History of the United States (1865–1917)

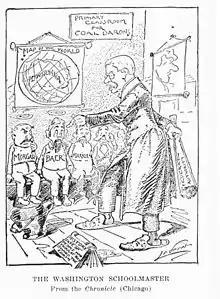
Cartoonist admires the strict TR who teaches the childish coal barons a lesson; they raised the pay rates for minors, but did not recognize the union. By Charles Lederer.

Conservation of the nation's natural resources and beautiful places was a very high priority for Roosevelt, and he raised the national visibility of the issue. The President called for a far-reaching and integrated program of conservation, reclamation and irrigation as early as 1901 in his first annual message to Congress. Whereas his predecessors had set aside 46 million acres (188,000 km) of timberland for preservation and parks, Roosevelt increased the area to 146 million acres (592,000 km) and began systematic efforts to prevent forest fires and to retimber denuded tracts. His appointment of his friend Gifford Pinchot as chief forester resulted in vigorous new scientific management of public lands. TR added 50 wildlife refuges, 5 new national parks, and initiated the system of designating national monuments, such as the Devils Tower National Monument.